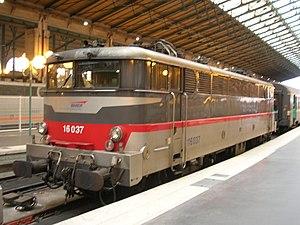
Les BB 16000 sont une série de locomotives électriques de la SNCF.
BB Jacquemin est le nom donné aux séries de locomotives électriques BB 9200, BB 9300, BB 16000, BB 25100, BB 25150, BB 25200 de la Société nationale des chemins de fer français en raison de l'utilisation du même type de bogie conçu par l'ingénieur André Jacquemin, ainsi que de leur ressemblance esthétique. Elles sont également surnommées BB MTE, du nom du consortium industriel qui les a construites pour le compte de la SNCF.